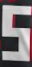
Number: 5